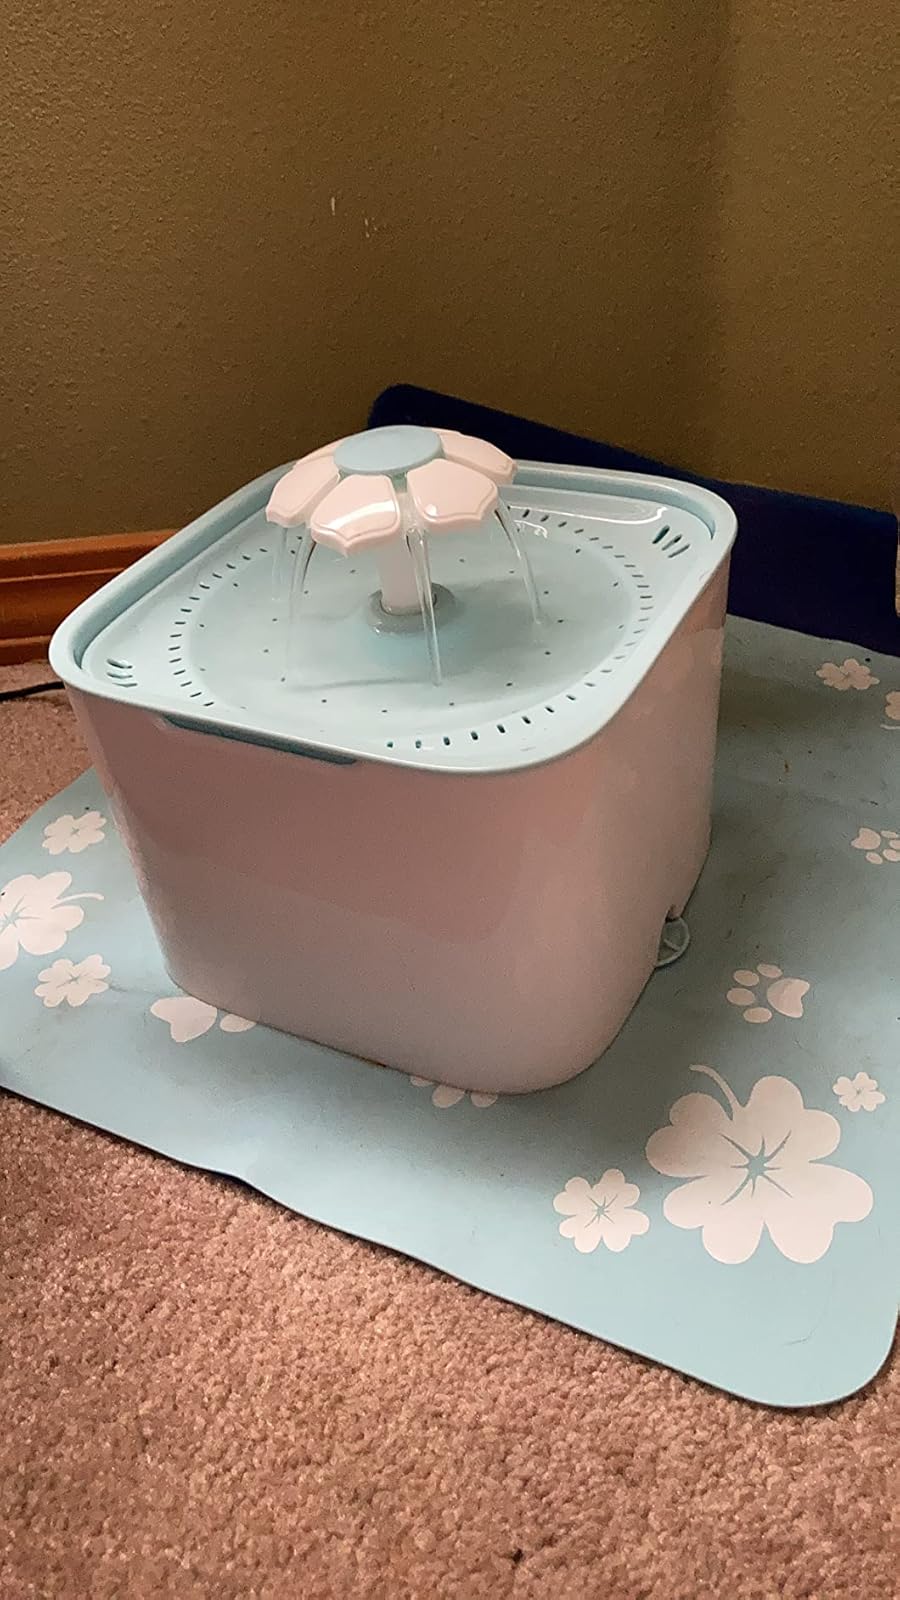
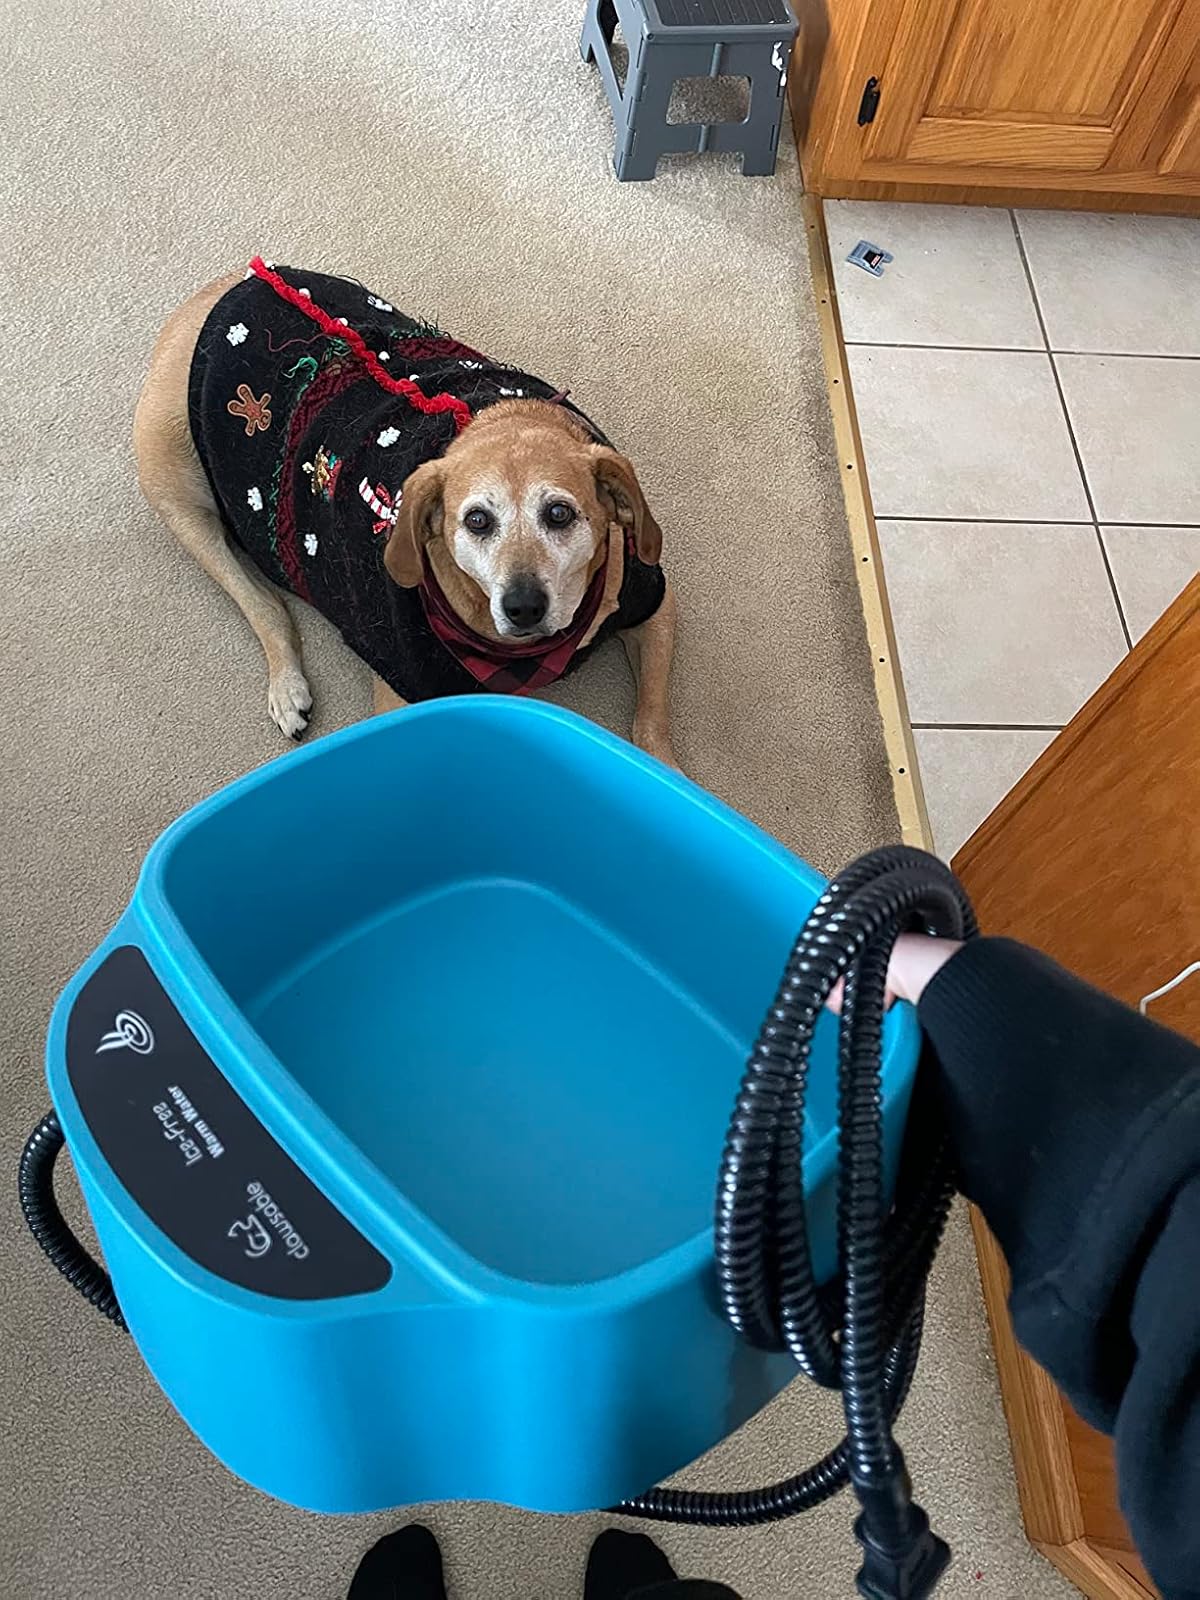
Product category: items_bowl
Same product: no